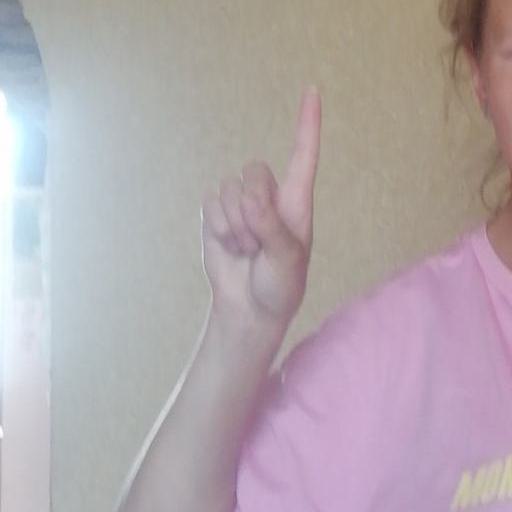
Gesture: one